Black Mountain (Washington)

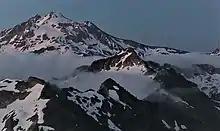
Glacier Peak (upper left) and Black Mountain (centered) from the west

The history of the formation of the Cascade Mountains dates back millions of years ago to the late Eocene Epoch. With the North American Plate overriding the Pacific Plate, episodes of volcanic igneous activity persisted. Glacier Peak, a stratovolcano that is northeast of Black Mountain, began forming in the mid-Pleistocene. In addition, small fragments of the oceanic and continental lithosphere called terranes created the North Cascades about 50 million years ago.